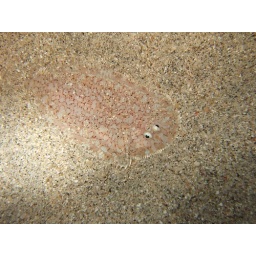
Invisible screwy-eyed fish in the sand